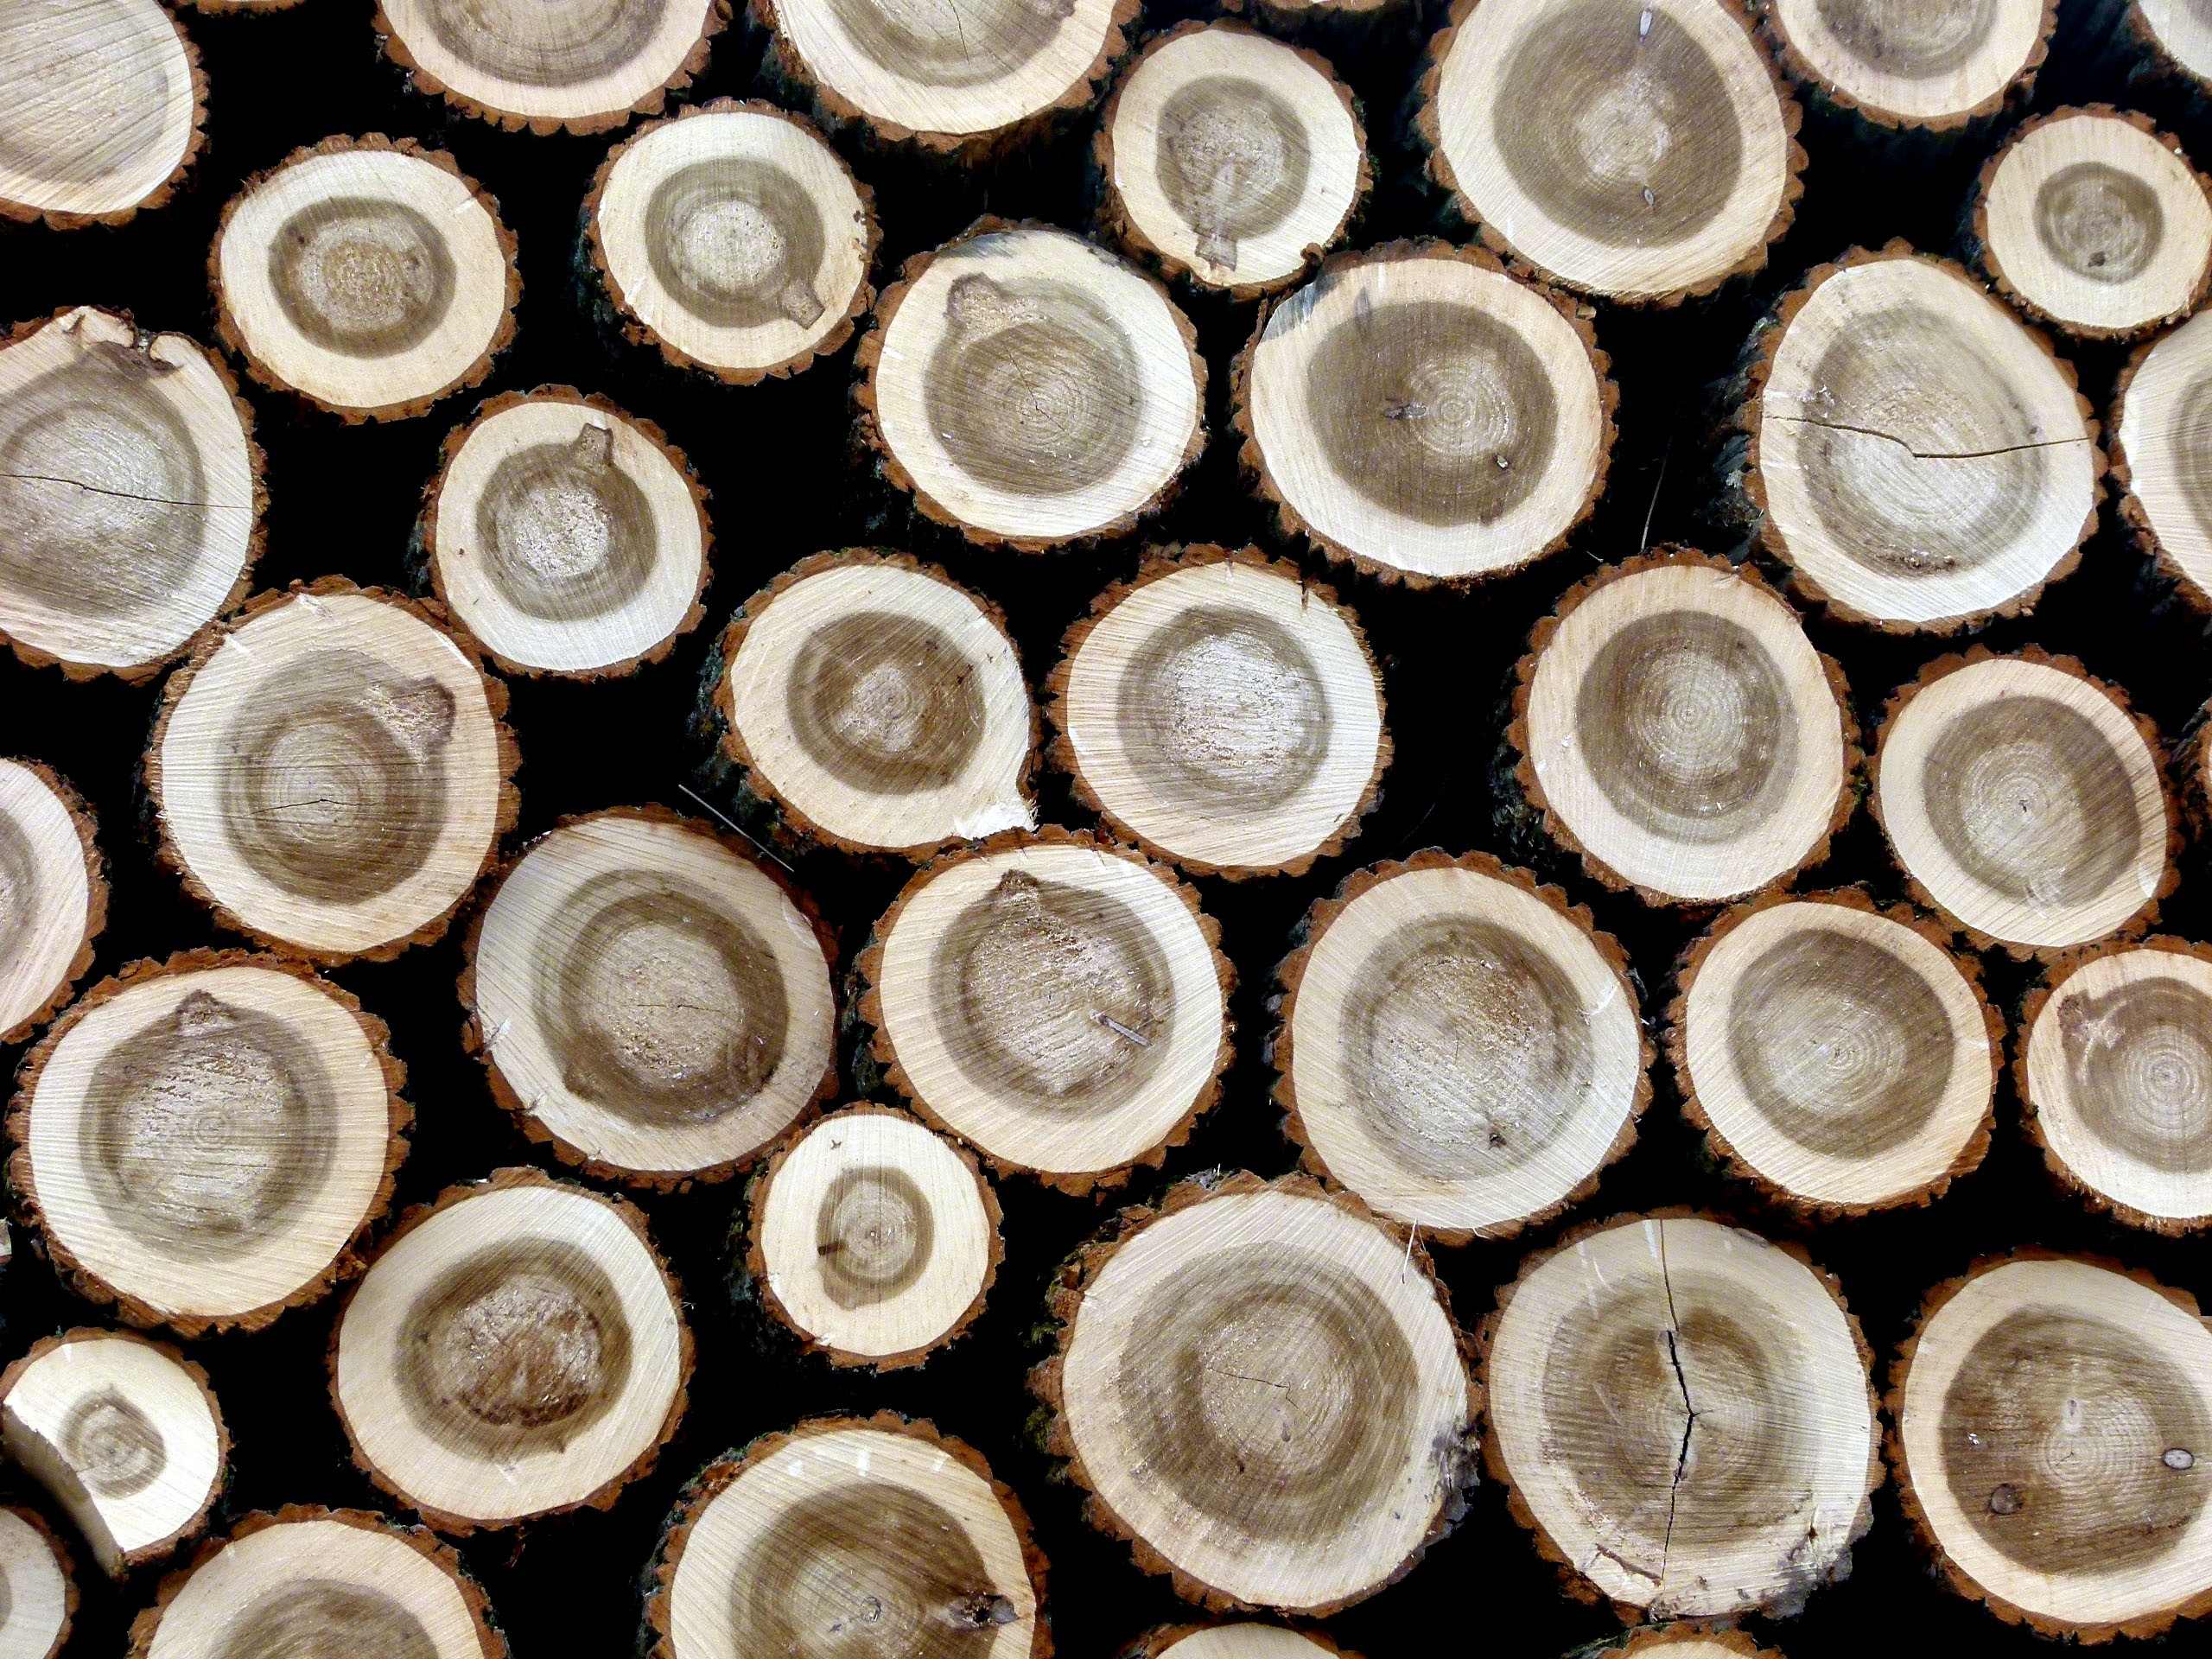
wood, pattern, food, circle, close up, design, hardwood, logging, shape, tree trunks, macro photography, man made object